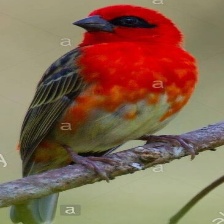
Species: RED FODY
Scientific name: FOUDIA MADAGASCARIENSIS